Universal access to education

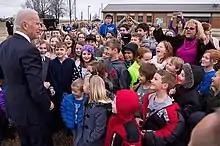
Joe Biden speaking with school children

In 2009, both the houses of the Indian Parliament and the President of India both signed and approved a bill that would grant free, legally-mandated education for children ages six to fourteen. It was considered a major step towards universal education for all. Muchkund Dubey author of the article “The Right of Children to Free and Compulsory Education Act, 2009 : The Story of Missed Opportunity" discusses and highlights the issues of access, quality of education, financial implication, and discrimination.